Czechoslovak M53 helmet

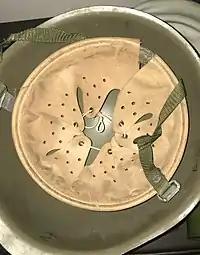
The liner of Vz. 53/80. This type of lining was also used in the German Stahlhelm

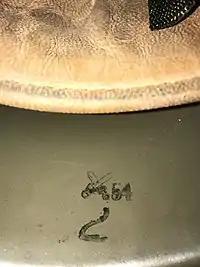
Czech seal of approval, manufacture date (1954), and the size (2) of the Vz. 53/80 pictured here

After World War II, the Soviet Union provided Czechoslovakia with Soviet SSh-39 and SSh-40 helmets for their newly formed military. These helmets were refitted with leather liners, much like the ones seen in the German Stahlhelm. These designs became the Vz. 52, which was the predecessor of the Vz. 53. Vz. 52 helmets that were constructed with the use of the Russian shells can be easily identified by a ring of 6 rivets around the head-band area of the shell and an additional 3 rivets up high near the top of the helmet.